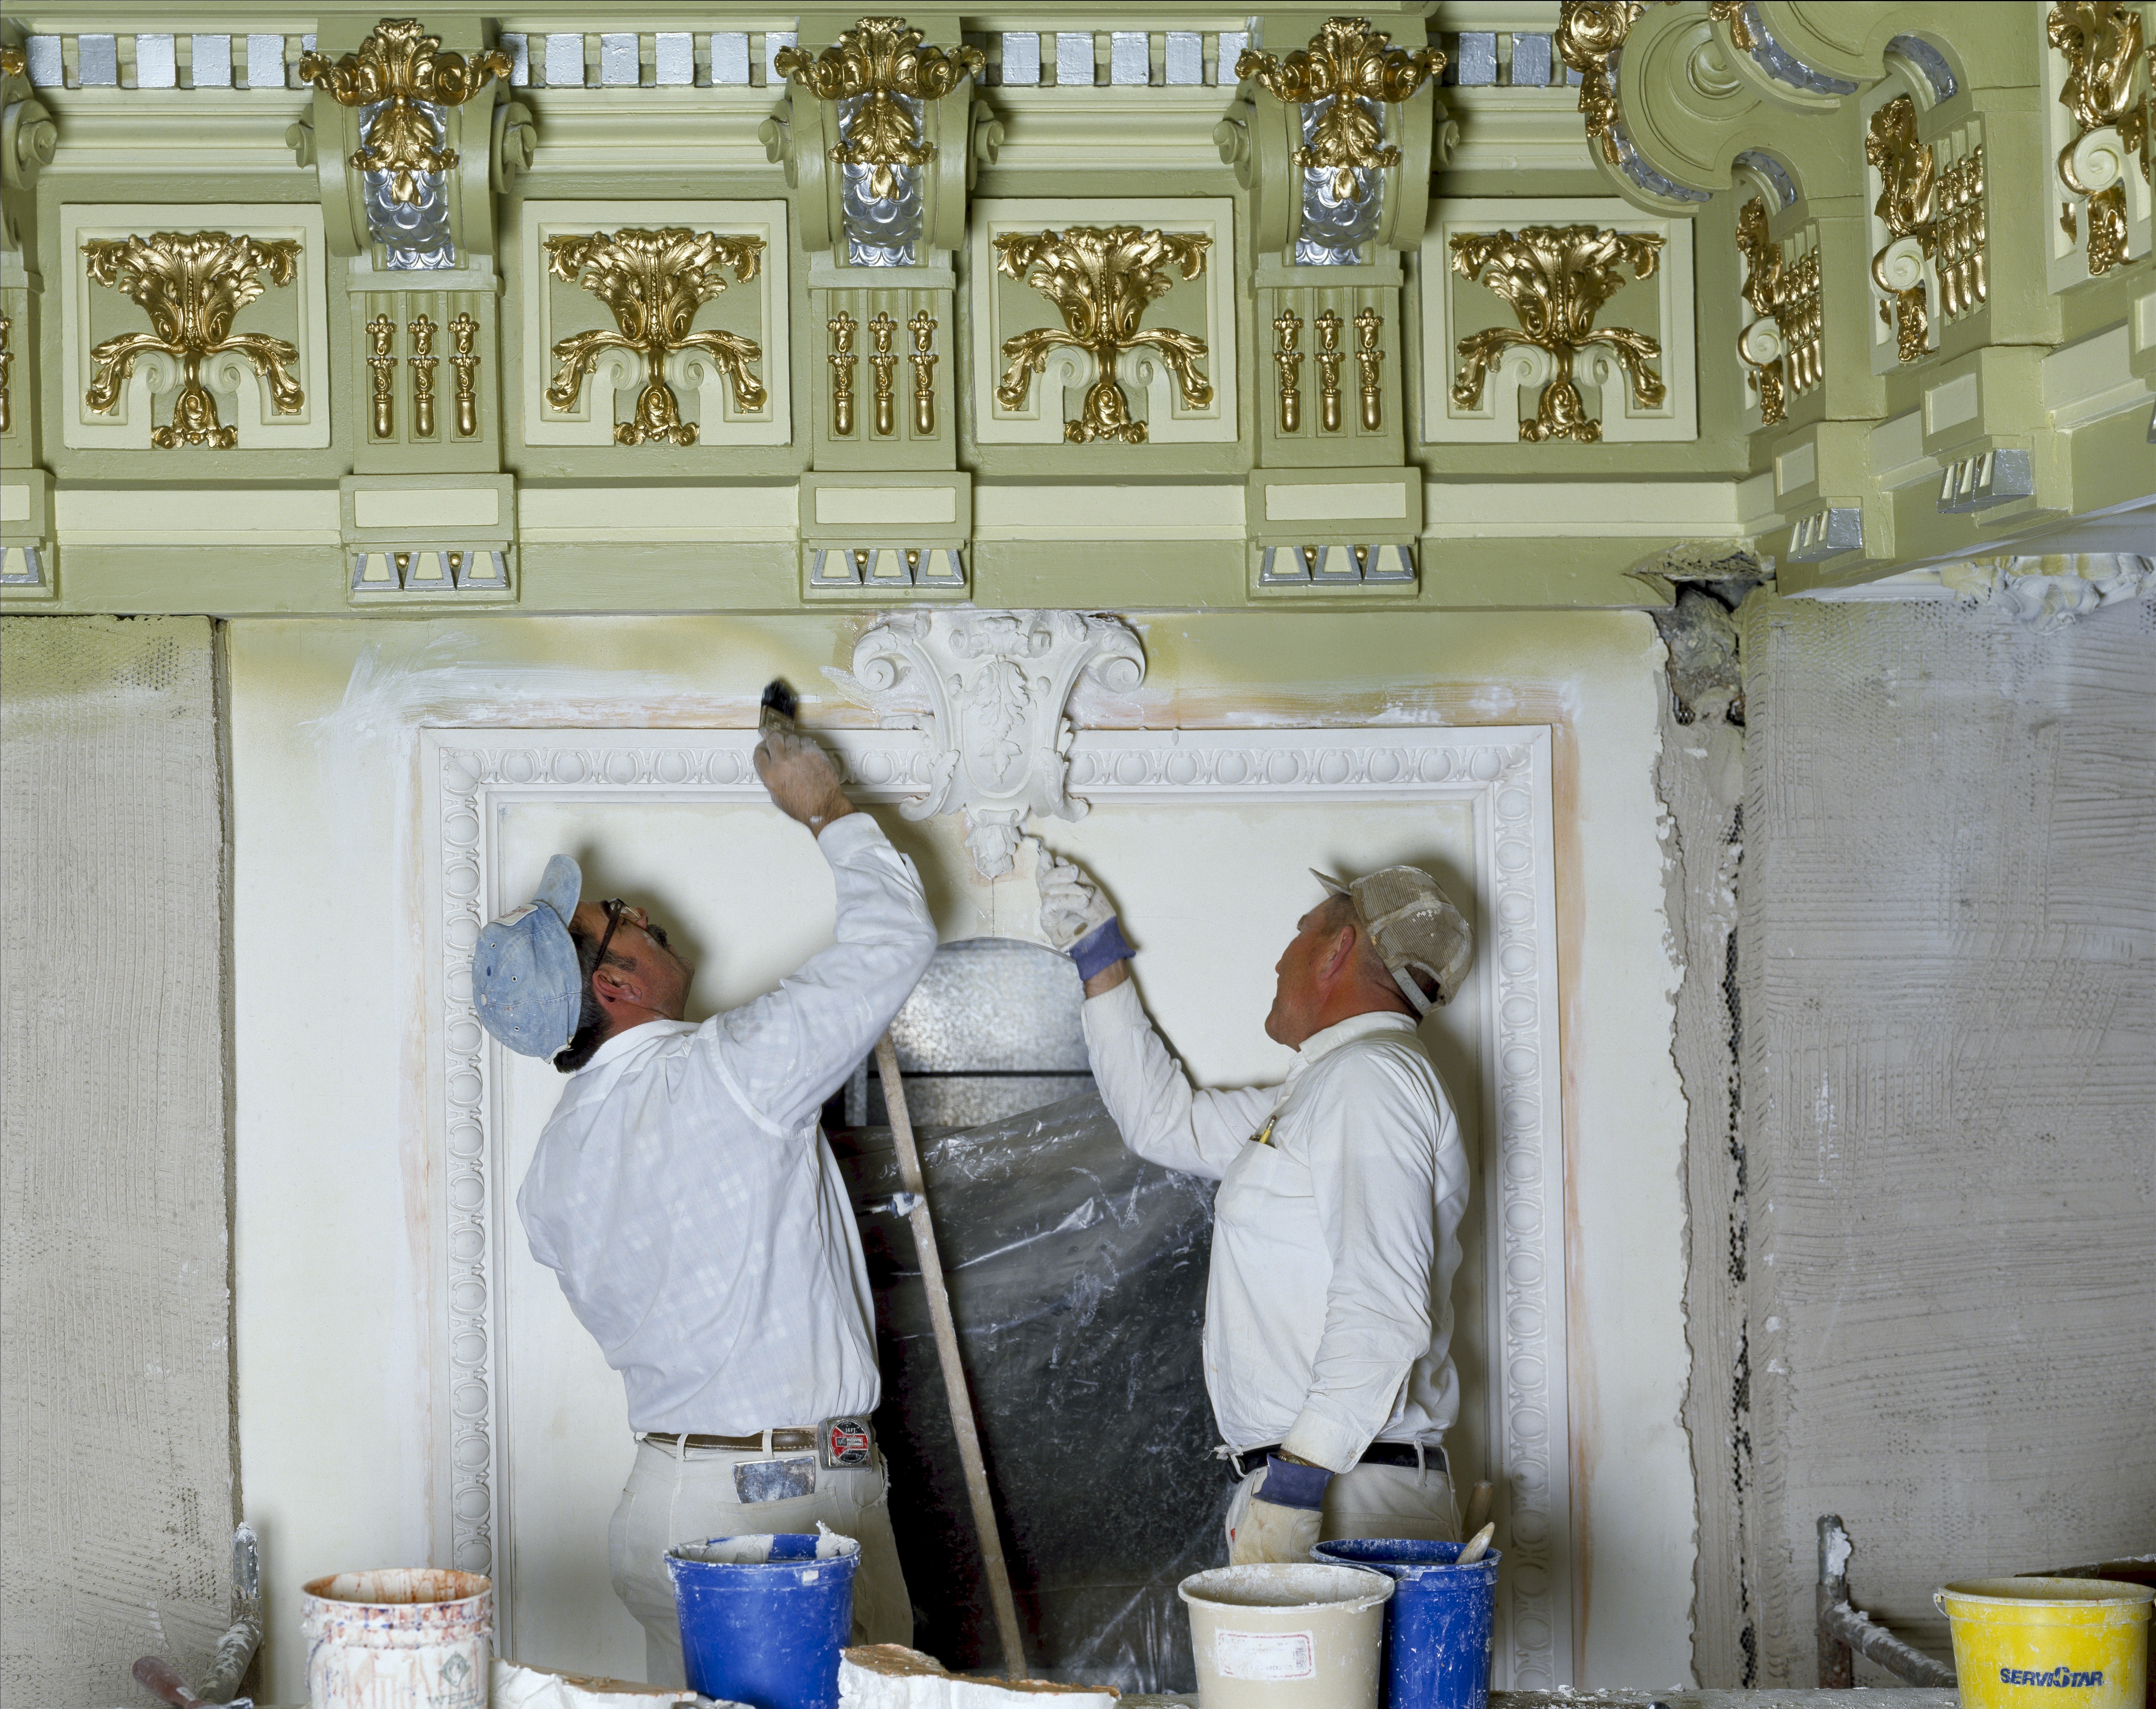
work, architecture, structure, old, wall, construction, usa, industry, historic, painting, washington, dc, art, temple, renovation, workers, builder, restore, restoration, plaster, contractor, ancient history, willard hotel